Rough and Rowdy Ways

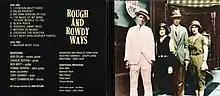
"Rough and Rowdy Ways" inside CD card sleeve

The inside covers of the vinyl album and the CD both feature a cropped, colorized version of a famous photograph of Rodgers and the Carter Family that was originally taken in Louisville, Kentucky, on June 10, 1931. The back covers of both the vinyl album and CD releases feature a cropped and partially sepia-tinted black-and-white photograph of John F. Kennedy, a portrait taken by Louis Fabian Bachrach Jr., that was originally used to promote the single of "Murder Most Foul" upon its release in March 2020. The vinyl album sleeves contain additional images of the artwork used for the "I Contain Multitudes" and "False Prophet" singles that are not included in the CD artwork. The album design is credited to Josh Cheuse.